Cully Hamner

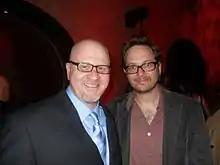
Hamner with RED director Robert Schwentke, at the premiere of the film version of "Red" at Grauman's Chinese Theater in Hollywood California, October 12, 2010.

In 2010, Summit Entertainment released "Red", a feature film adaptation of the 2003 comic book of the same name that Hamner illustrated with writer Warren Ellis, starring Bruce Willis, Morgan Freeman, Helen Mirren, John Malkovich and Richard Dreyfuss.